Colonial architecture of Brazil

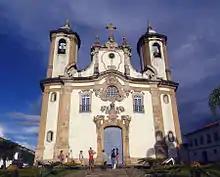
Facade of the Nossa Senhora do Carmo Church in Ouro Preto (begun in 1766).

One of the first churches with a Baroque-influenced plan in colonial Brazil is the Glória Church in Rio de Janeiro, probably built in the 1730s and attributed to the military engineer José Cardoso Ramalho based on oral tradition. The church has the form of two elongated and juxtaposed octagonal prisms, with the single tower situated in front. At the base of the tower is a small portico with arcades where the main entrance is located. The plan is absolutely original, both for Brazil and Portugal, and is a true landmark in Luso-Brazilian architecture. Another important church in Rio de Janeiro, unfortunately demolished in the 20th century, was the São Pedro dos Clérigos Church, dated 1733–1738. This church had an elliptical nave flanked by curved apses. The facade, curved, was flanked by two circular towers. São Pedro dos Clérigos in Rio was the first with these characteristics built in Brazil, and probably influenced the elliptical plans of certain churches from Minas Gerais built later. In Rio de Janeiro, also the churches of Conceição e Boa Morte (finished in 1758), Nossa Senhora Mãe dos Homens (begun in 1752), and Lapa dos Mercadores (built in 1747), have plans that incorporate elliptical or polygonal segments.